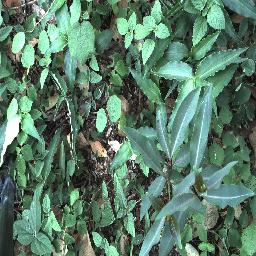
Label: rubber_vine